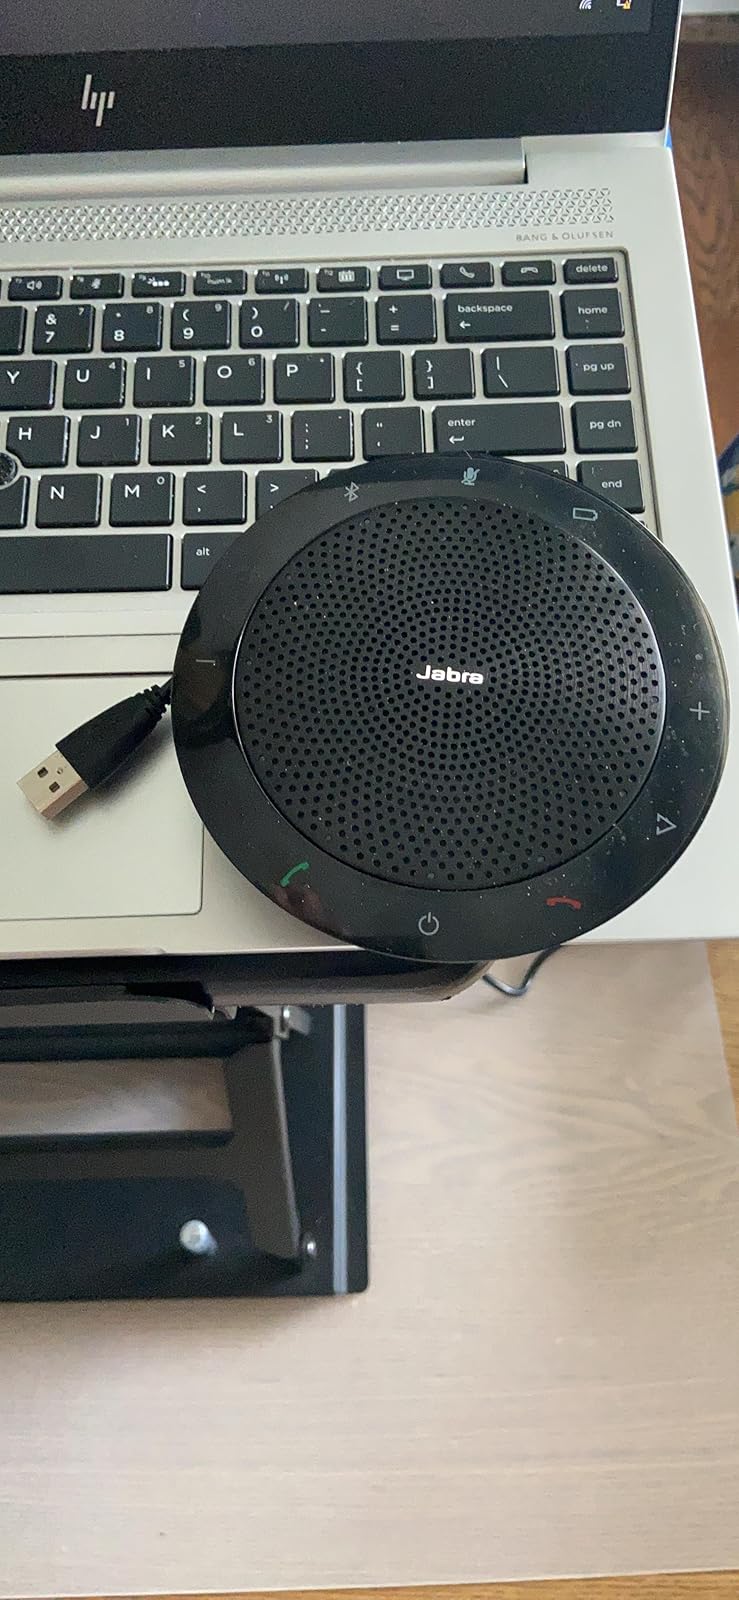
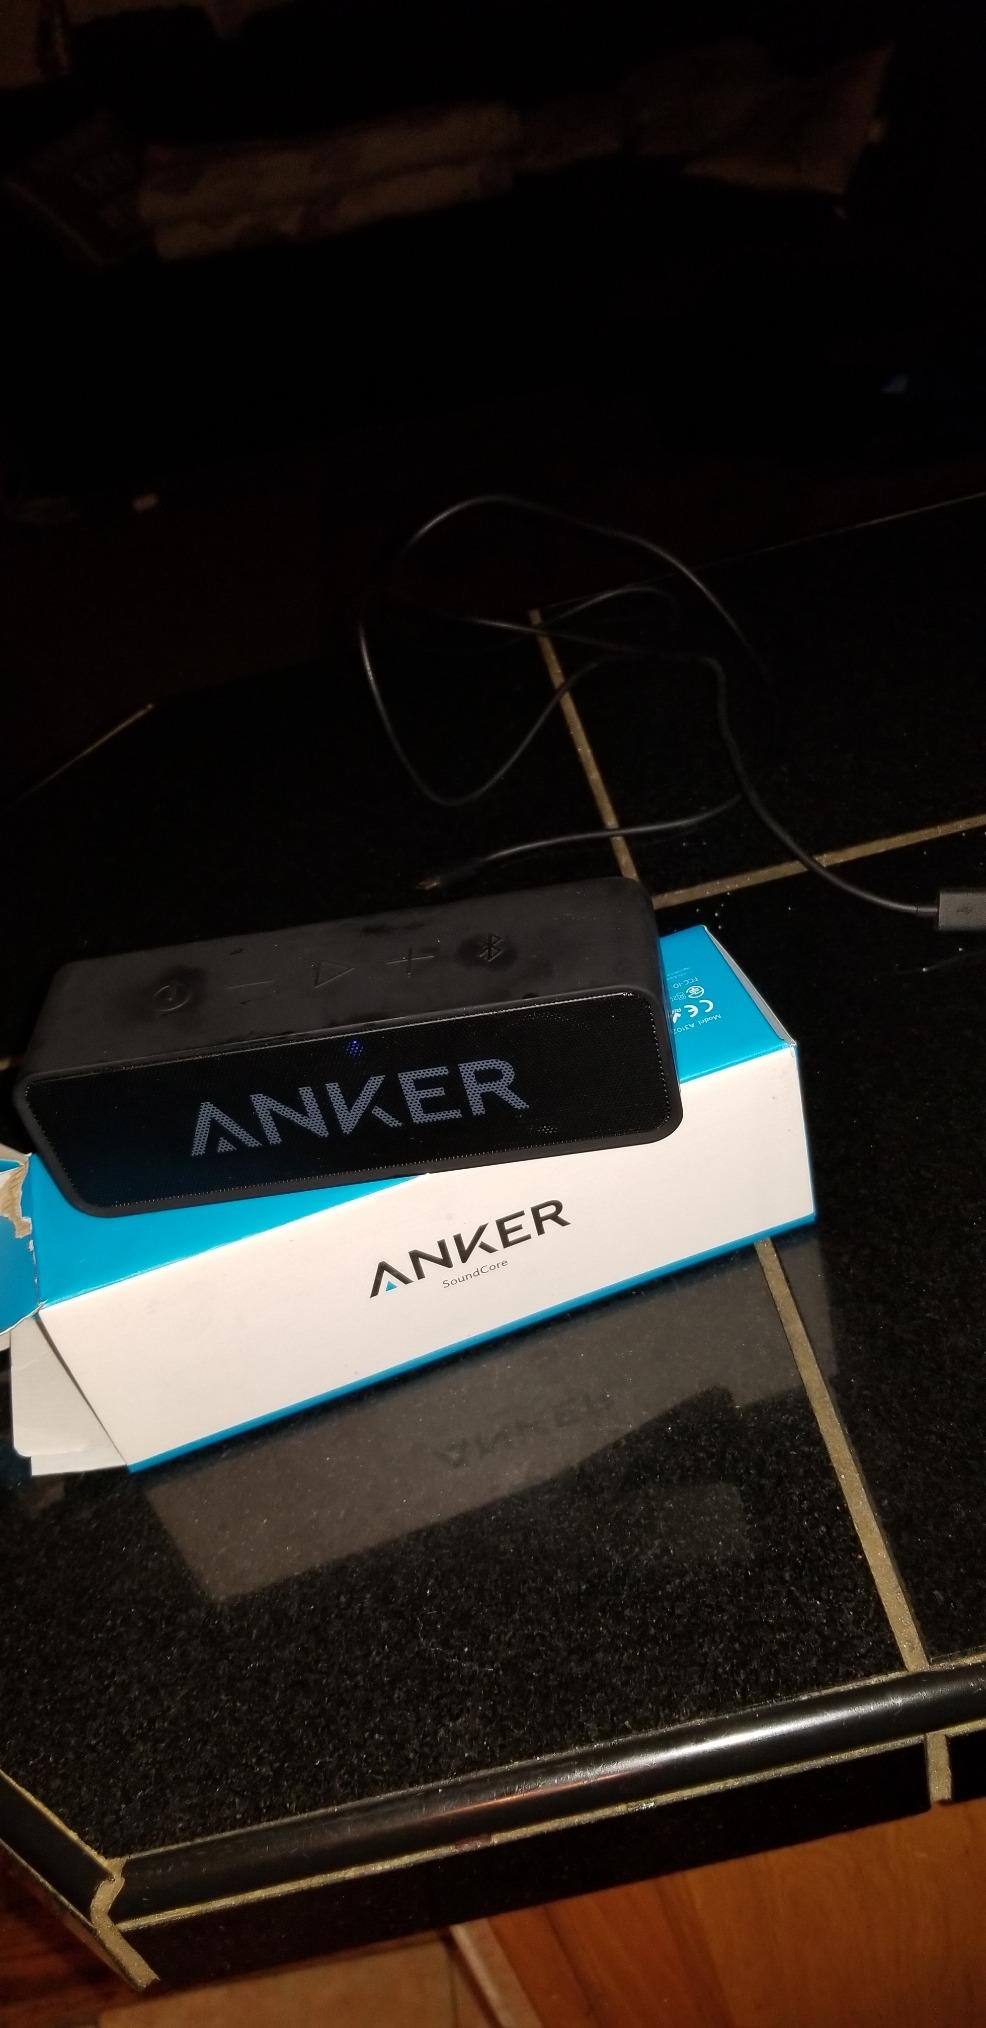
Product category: speaker
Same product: no